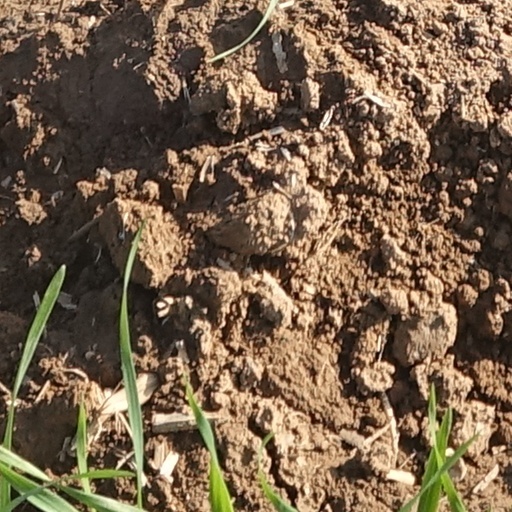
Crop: wheat